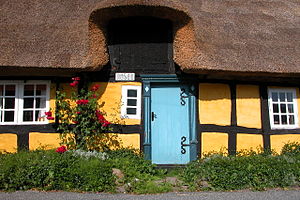
Hygge
Hvor bor I dog hyggeligt!
Hygge er et dansk og norsk ord med delvis unik definition. Hygge eller hyggelig oprindelig dansk og norsk ['hygəli], er et i dansk tillægsord, som betyder „gemytlig“, „behagelig“, „venlig“ og „god“. Derudover har hyggelig også konsekvente positive belagte konnotationer som „tryghed“, „intim“, „i et trygt hjem“, „dejligt“, „malerisk“, „tillidsfuldt“ og „nydelig“. Disse betydninger bruges ofte som et begreb for „typisk dansk“.